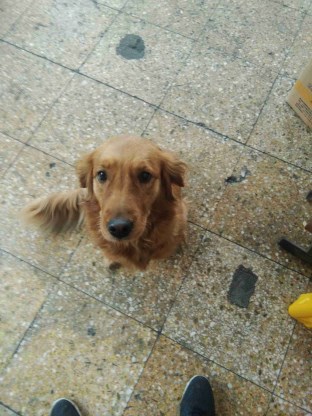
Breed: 5355-n000126-golden_retriever